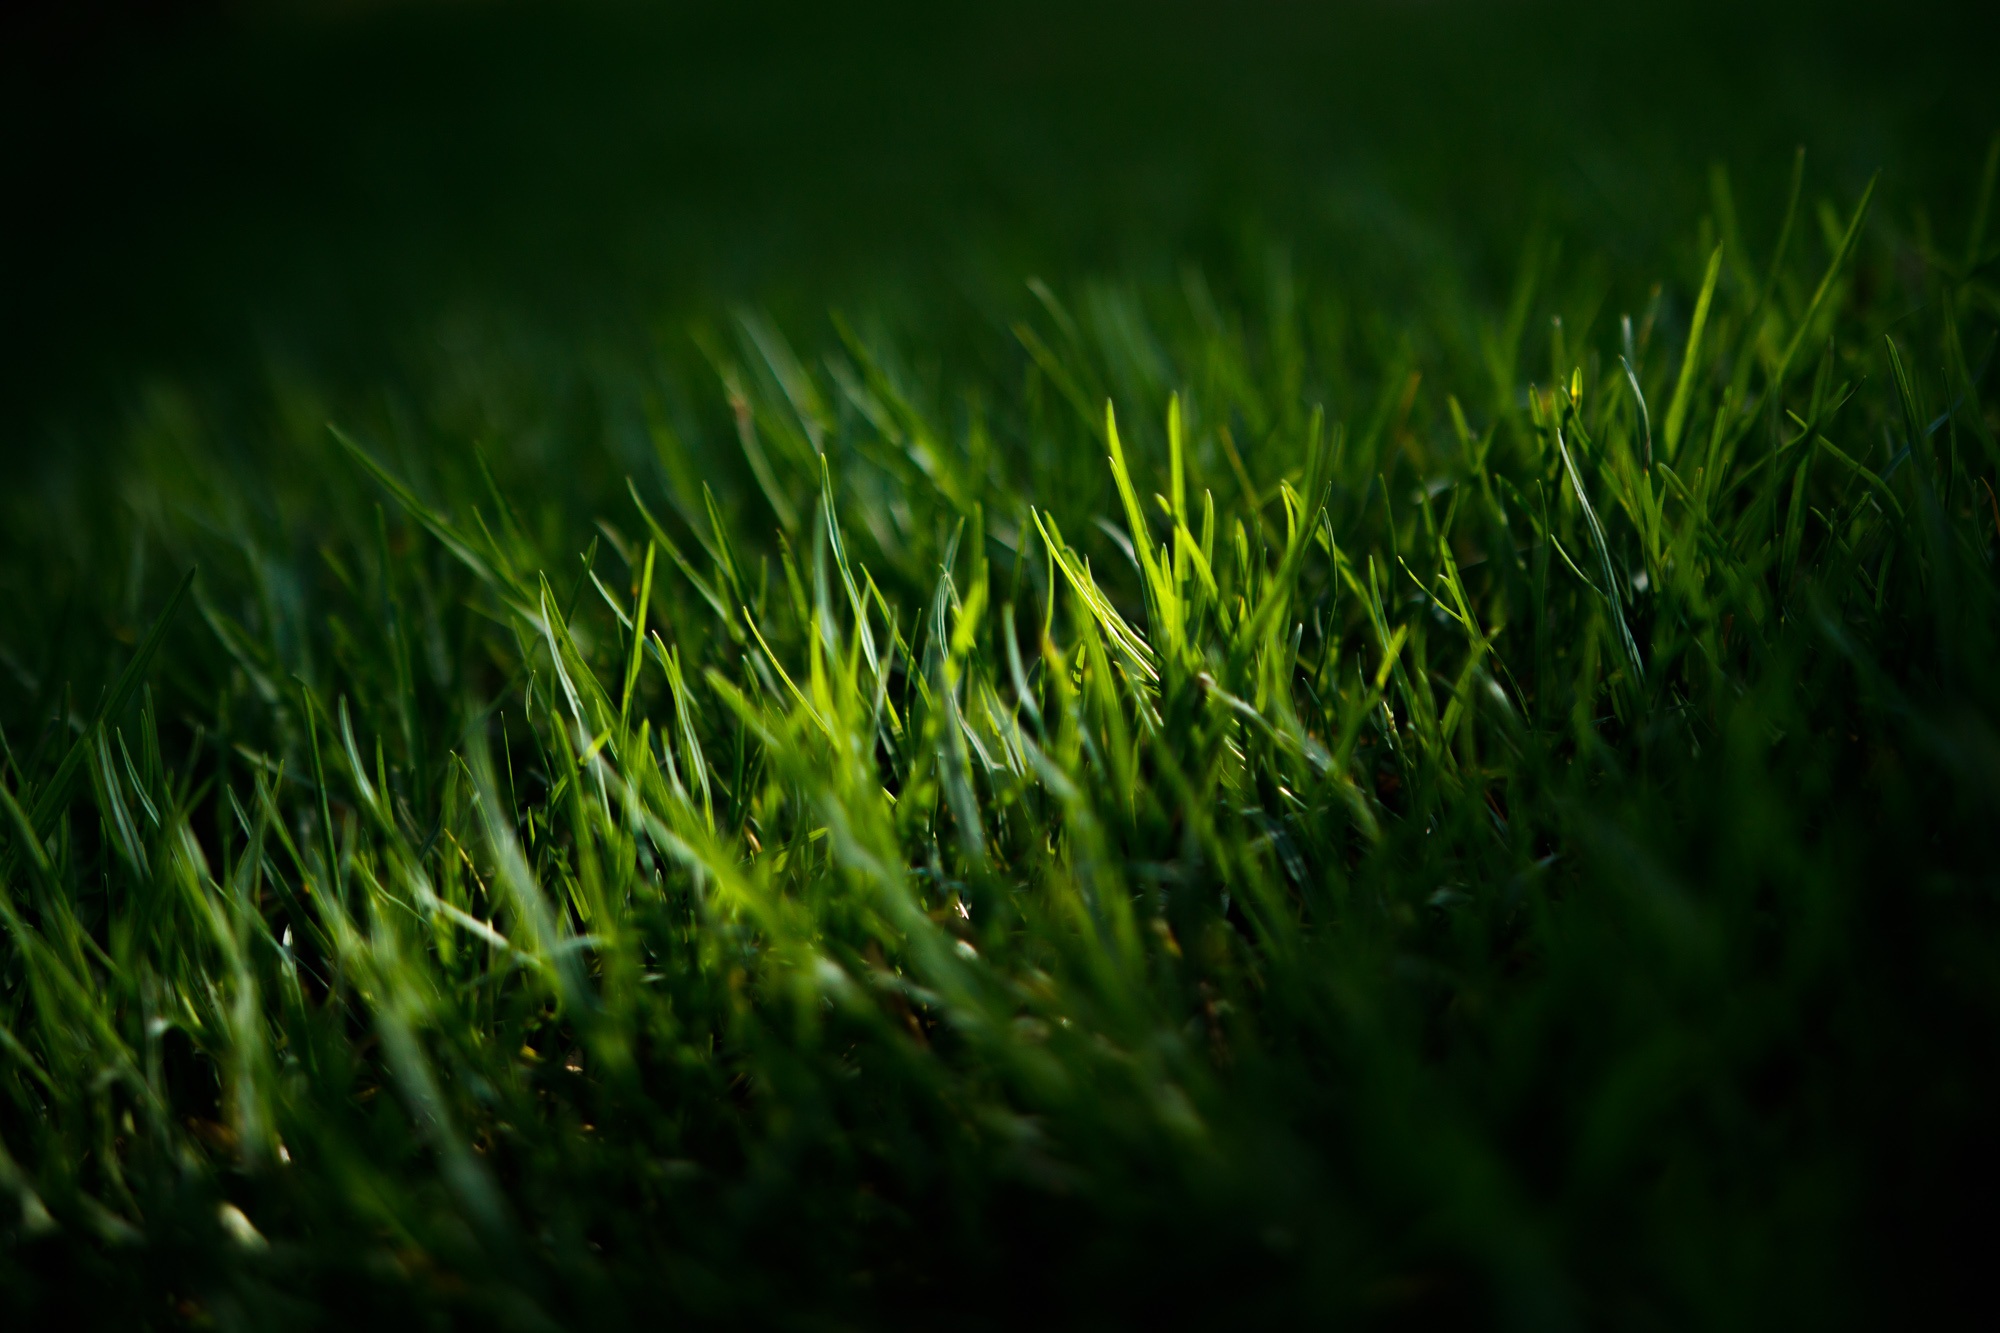
grass, plant, field, lawn, meadow, sunlight, leaf, flower, green, soil, grassland, macro photography, grass family, plant stem